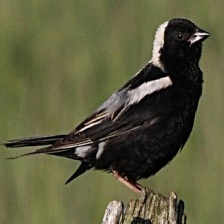
Species: BOBOLINK
Scientific name: DOLICHONYX ORYZIVORUS